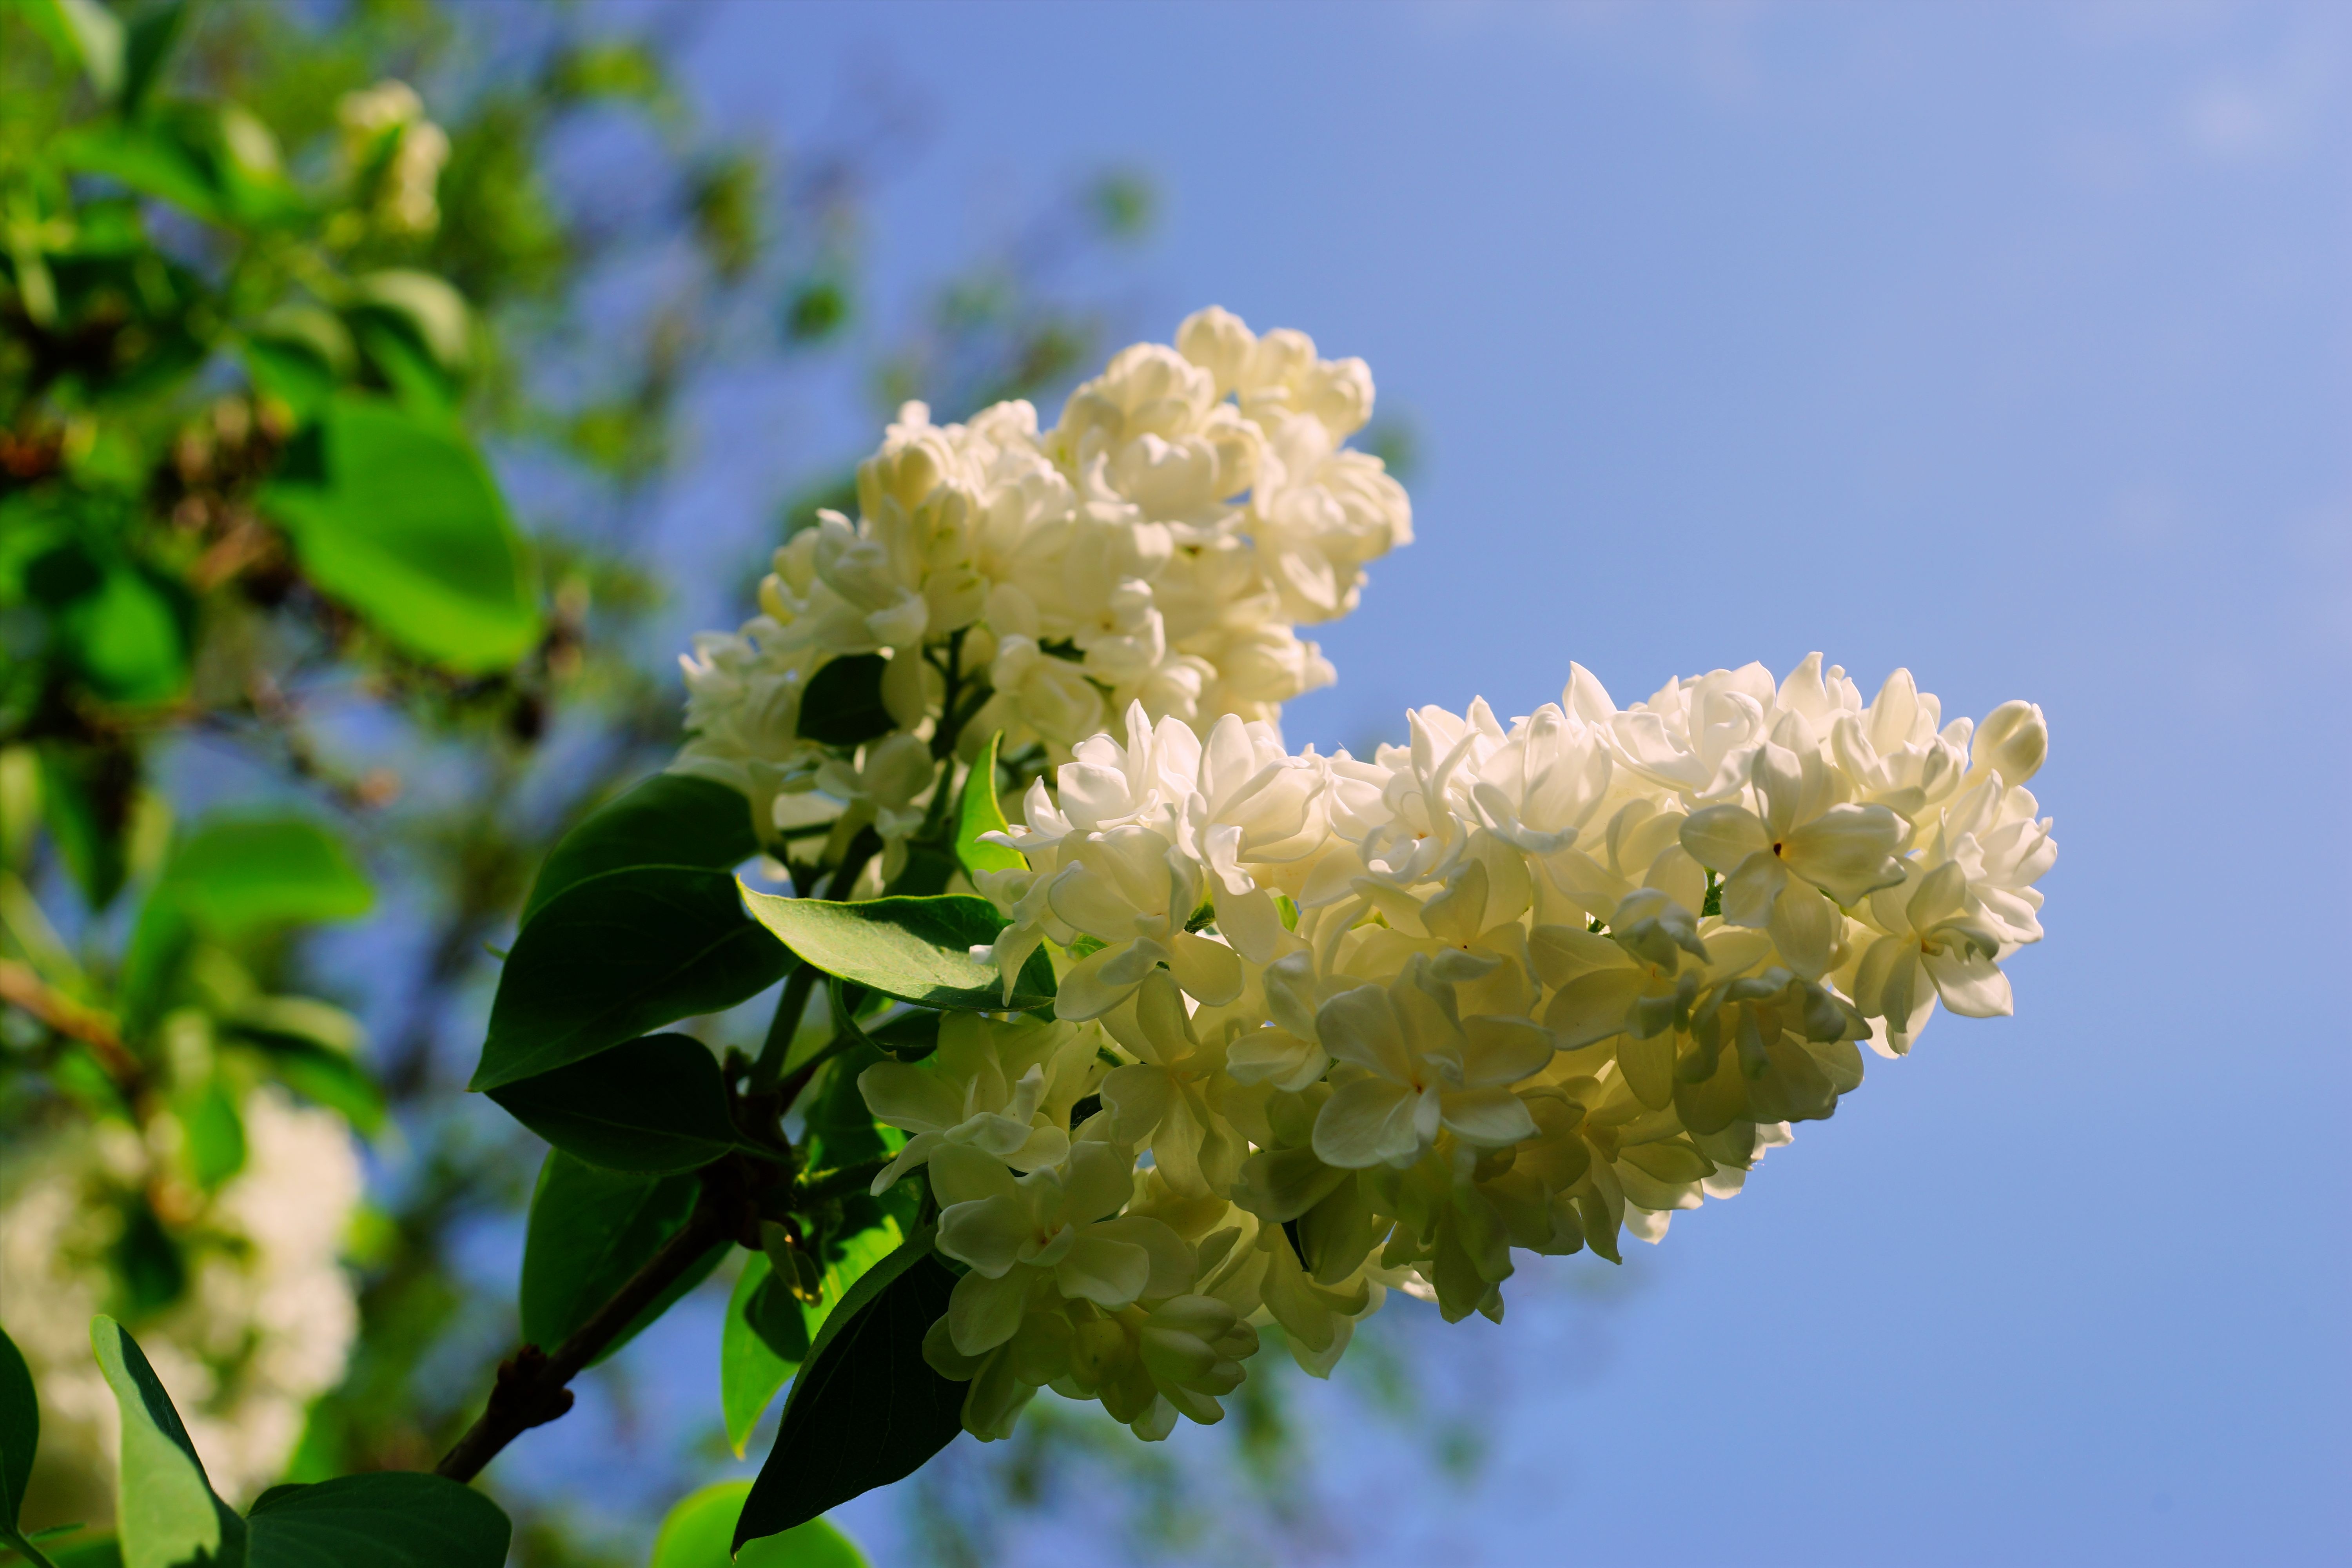
tree, nature, branch, blossom, plant, sky, white, leaf, flower, bloom, bush, green, produce, botany, garden, flora, ornament, wildflower, shrub, beautiful, lilac, fragrance, macro photography, flowering plant, late spring, woody plant, land plant